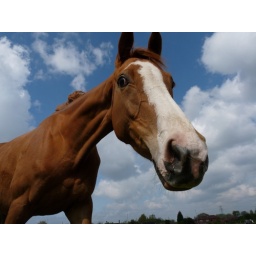
walking through a field in moore and this horse came up to me so i snapped away